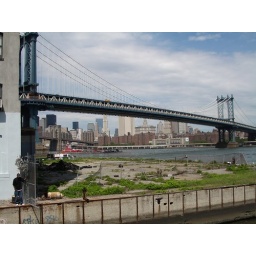
B.K bridge ROC boys in tha house...